Lebanon Plantation

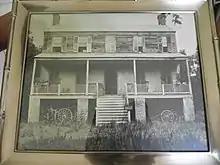
Lebanon Plantation main house 1916

Lebanon Plantation reflects the organic architectural growth of a plantation house continually occupied through several generations. From its antebellum origins, destruction and rebirth after the Civil War, Reconstruction and remodeling, the main house has retained its identity and character. The Neo-Classical veranda of the twentieth century coexists with the core of the house built in the Greek Revival style of the nineteenth century.